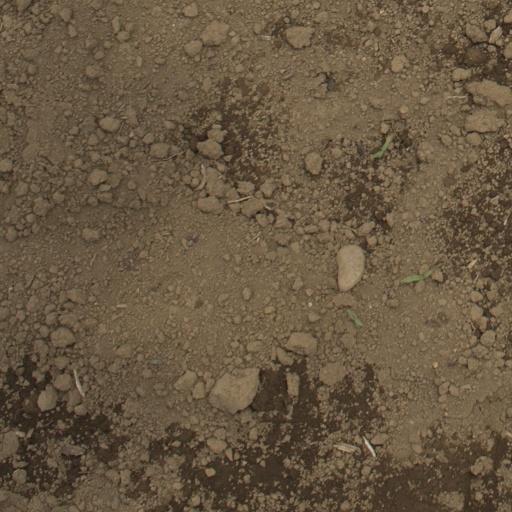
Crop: Jerusalem artichoke